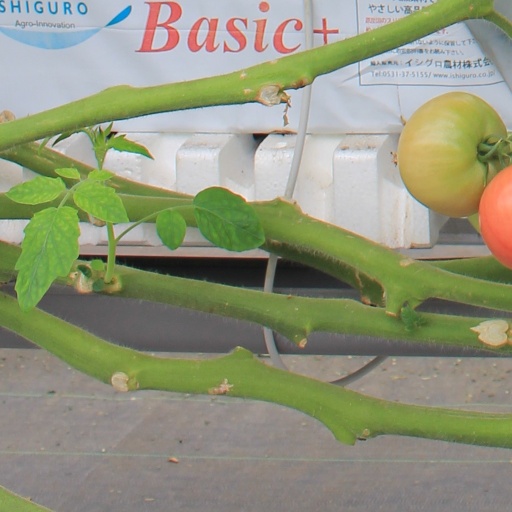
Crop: tomato